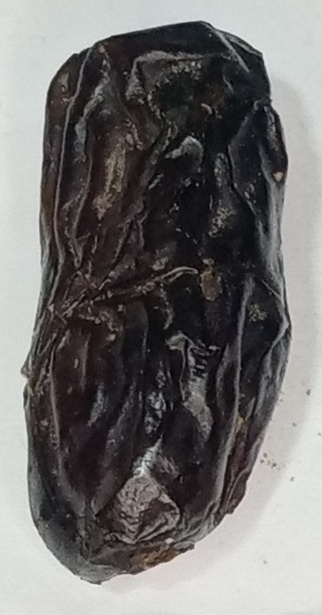
Variety: gajar
Size: medium
Grade: grade-1